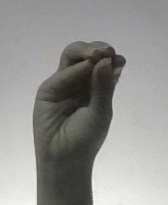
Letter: ha